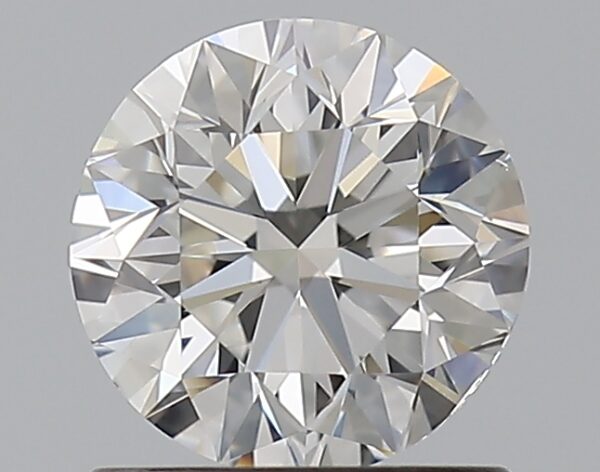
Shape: round
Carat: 0.9
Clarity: VS1
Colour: F
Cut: VG
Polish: EX
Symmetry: VG
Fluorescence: ST
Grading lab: GIA
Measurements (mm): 5.98 x 6.04 x 3.89